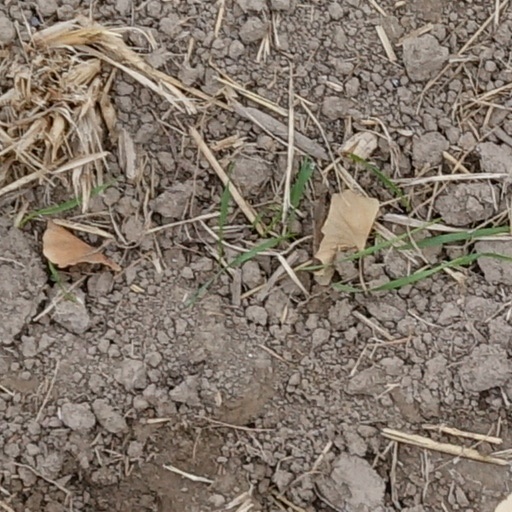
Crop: wheat